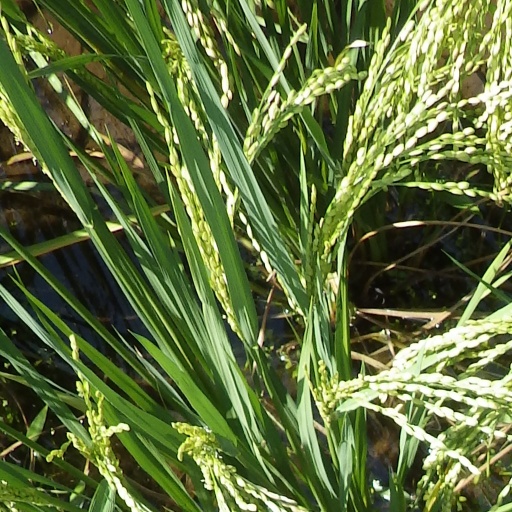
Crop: rice